History of Istria

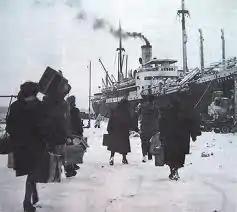
Istrian Italians leave Pula in 1947 during the Istrian–Dalmatian exodus

Following the fall of the Venetian Republic (1797), Istria was occupied by Napoleon; however, he gave Venice and the Venetian part of Istria and Dalmatia to Austria, in exchange for the Netherlands and Lombardia.